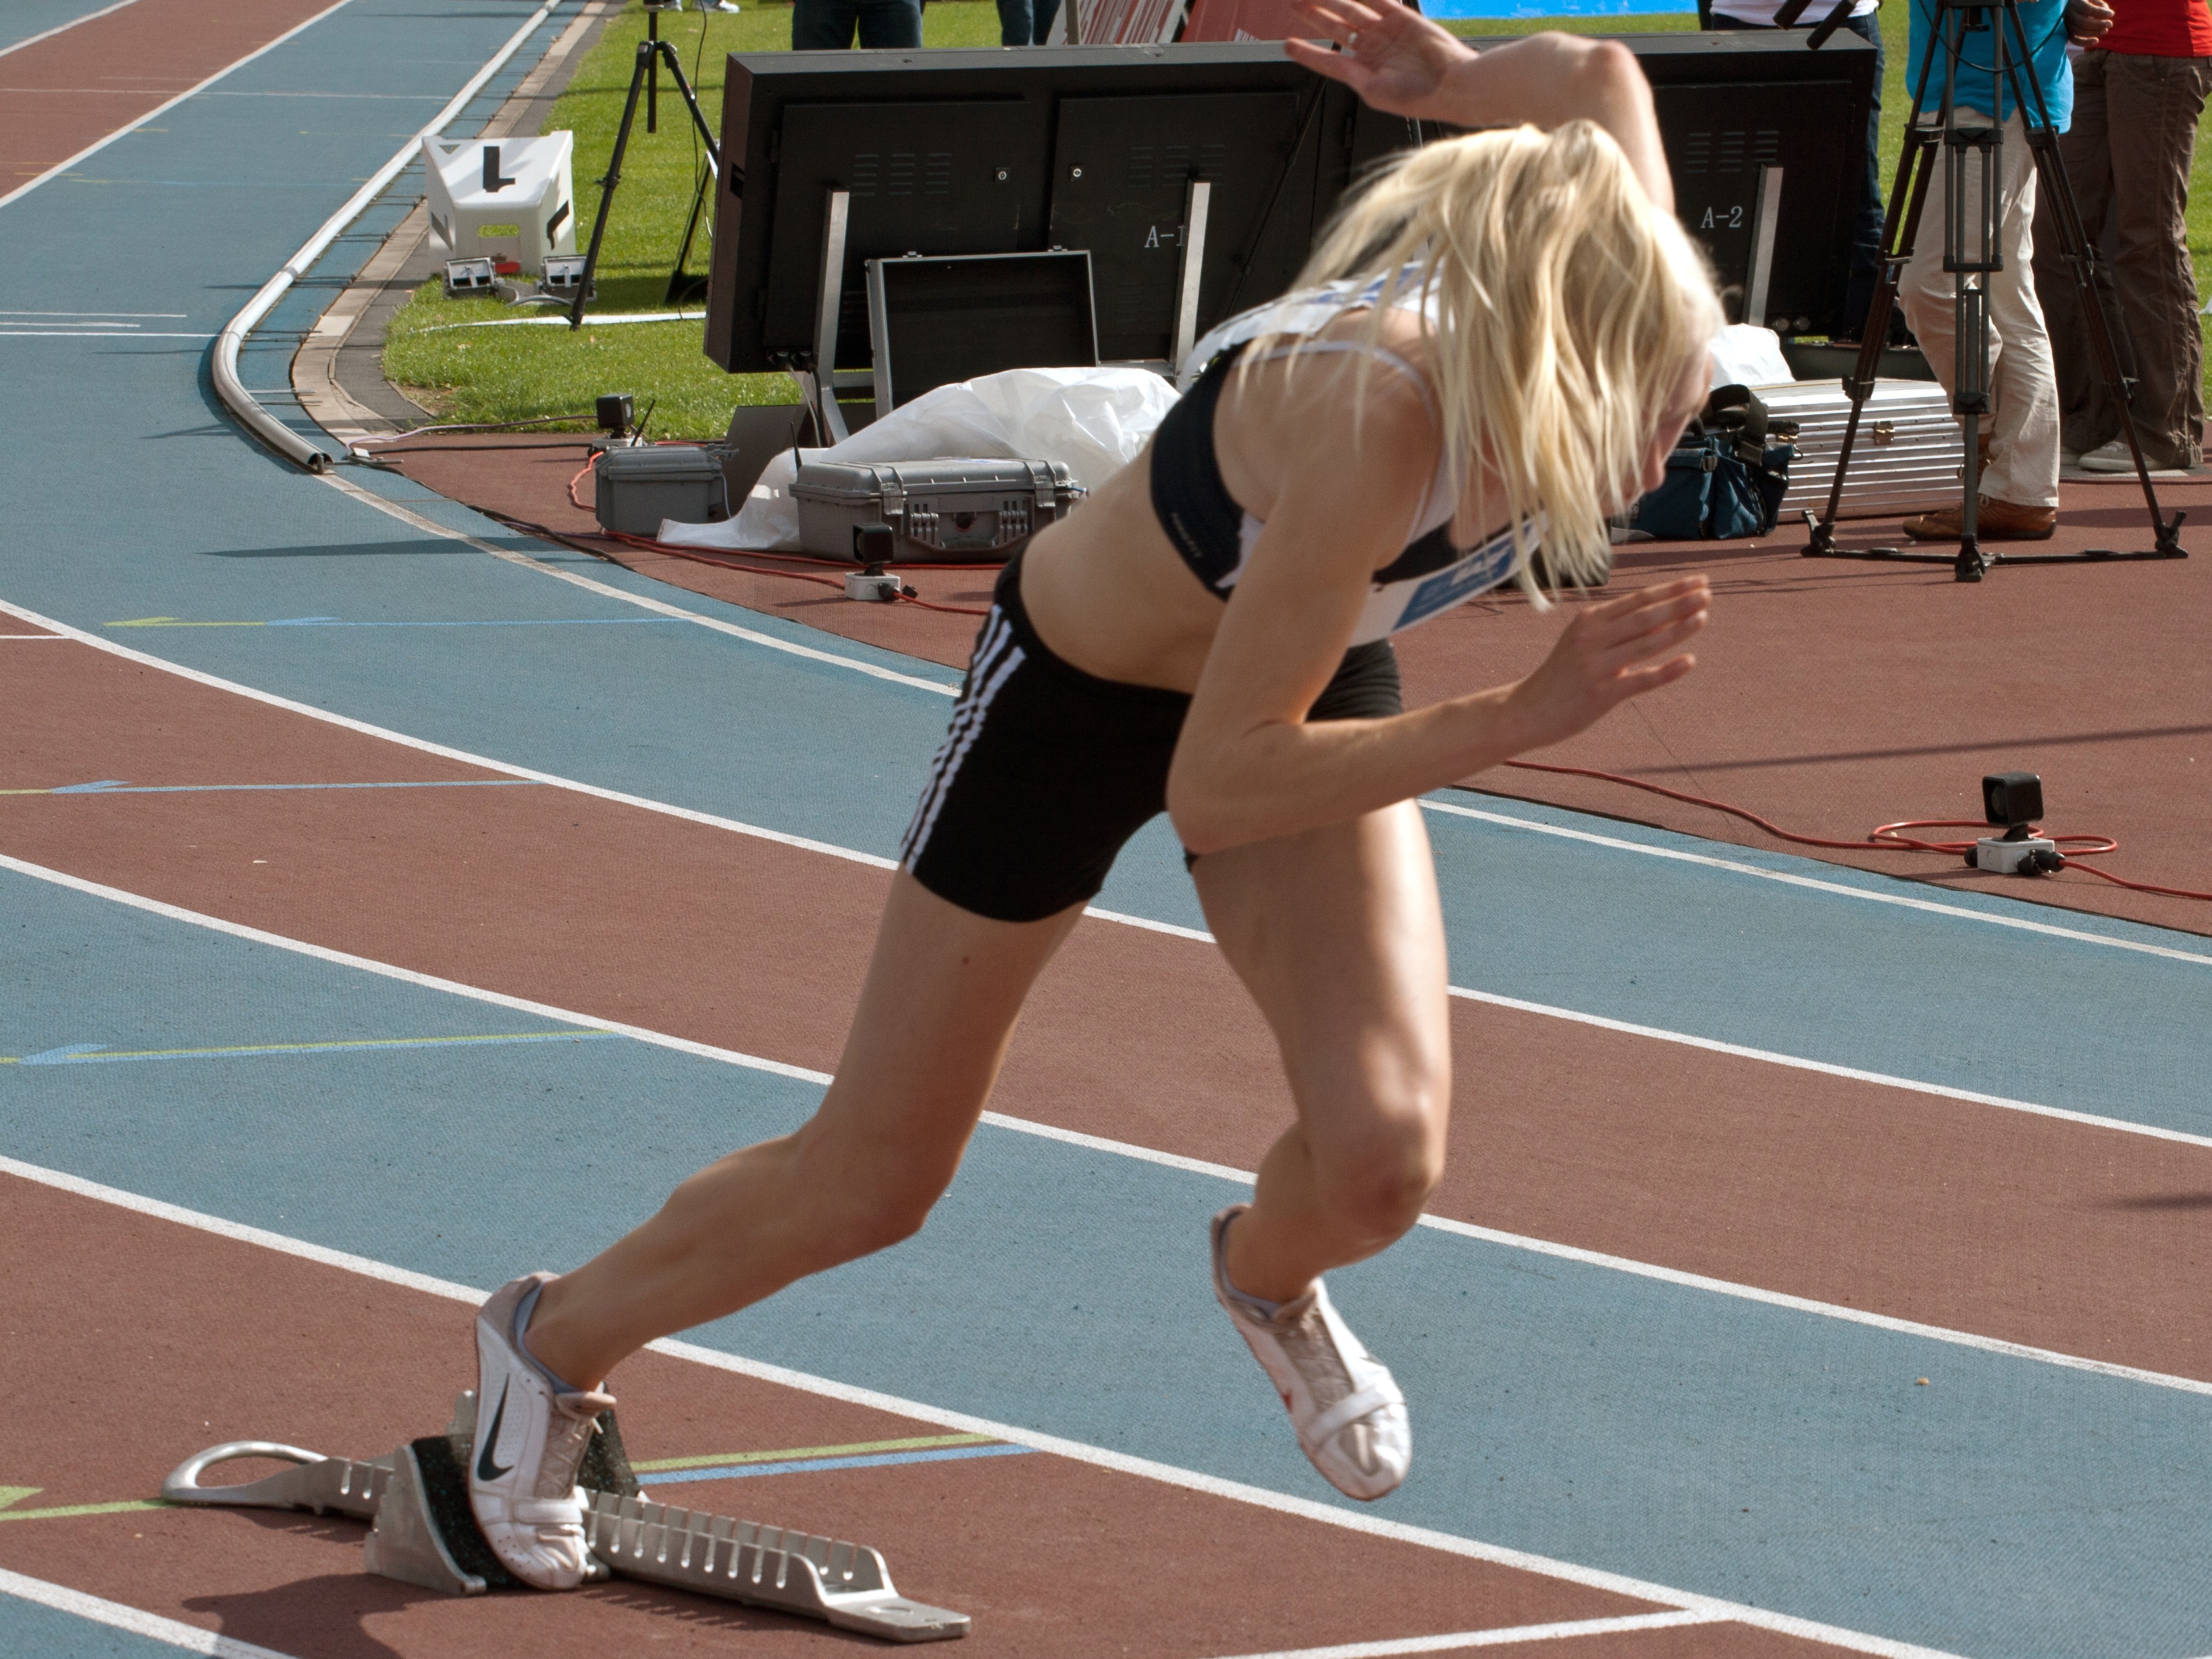
sport, running, run, jumping, sports, athletics, sprint, hurdle, physical exercise, junior gala mannheim, human action, modern pentathlon, track and field athletics, heptathlon, middle distance running, 800 metres, 4 100 metres relay, 100 metres hurdles, racewalking